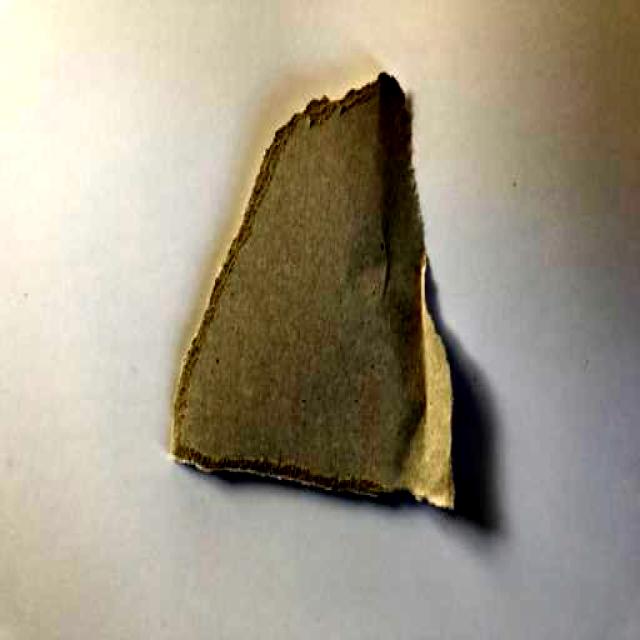
Label: Paper